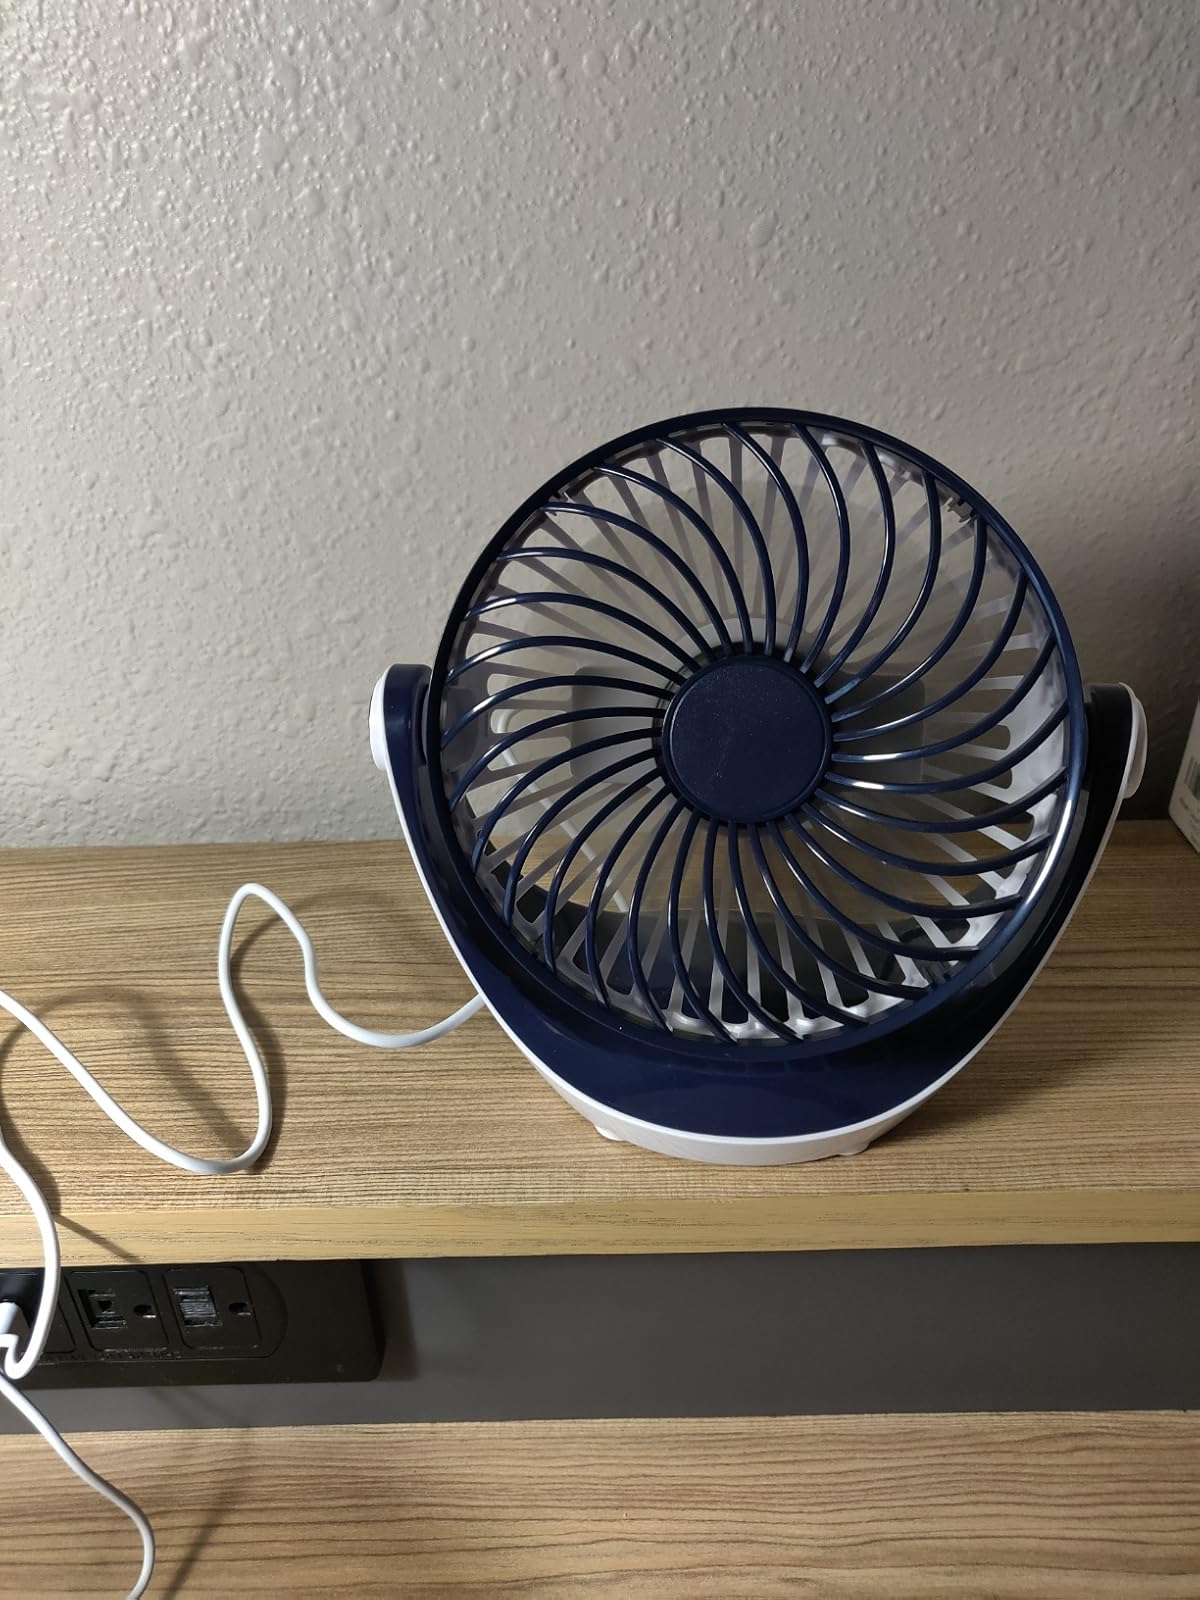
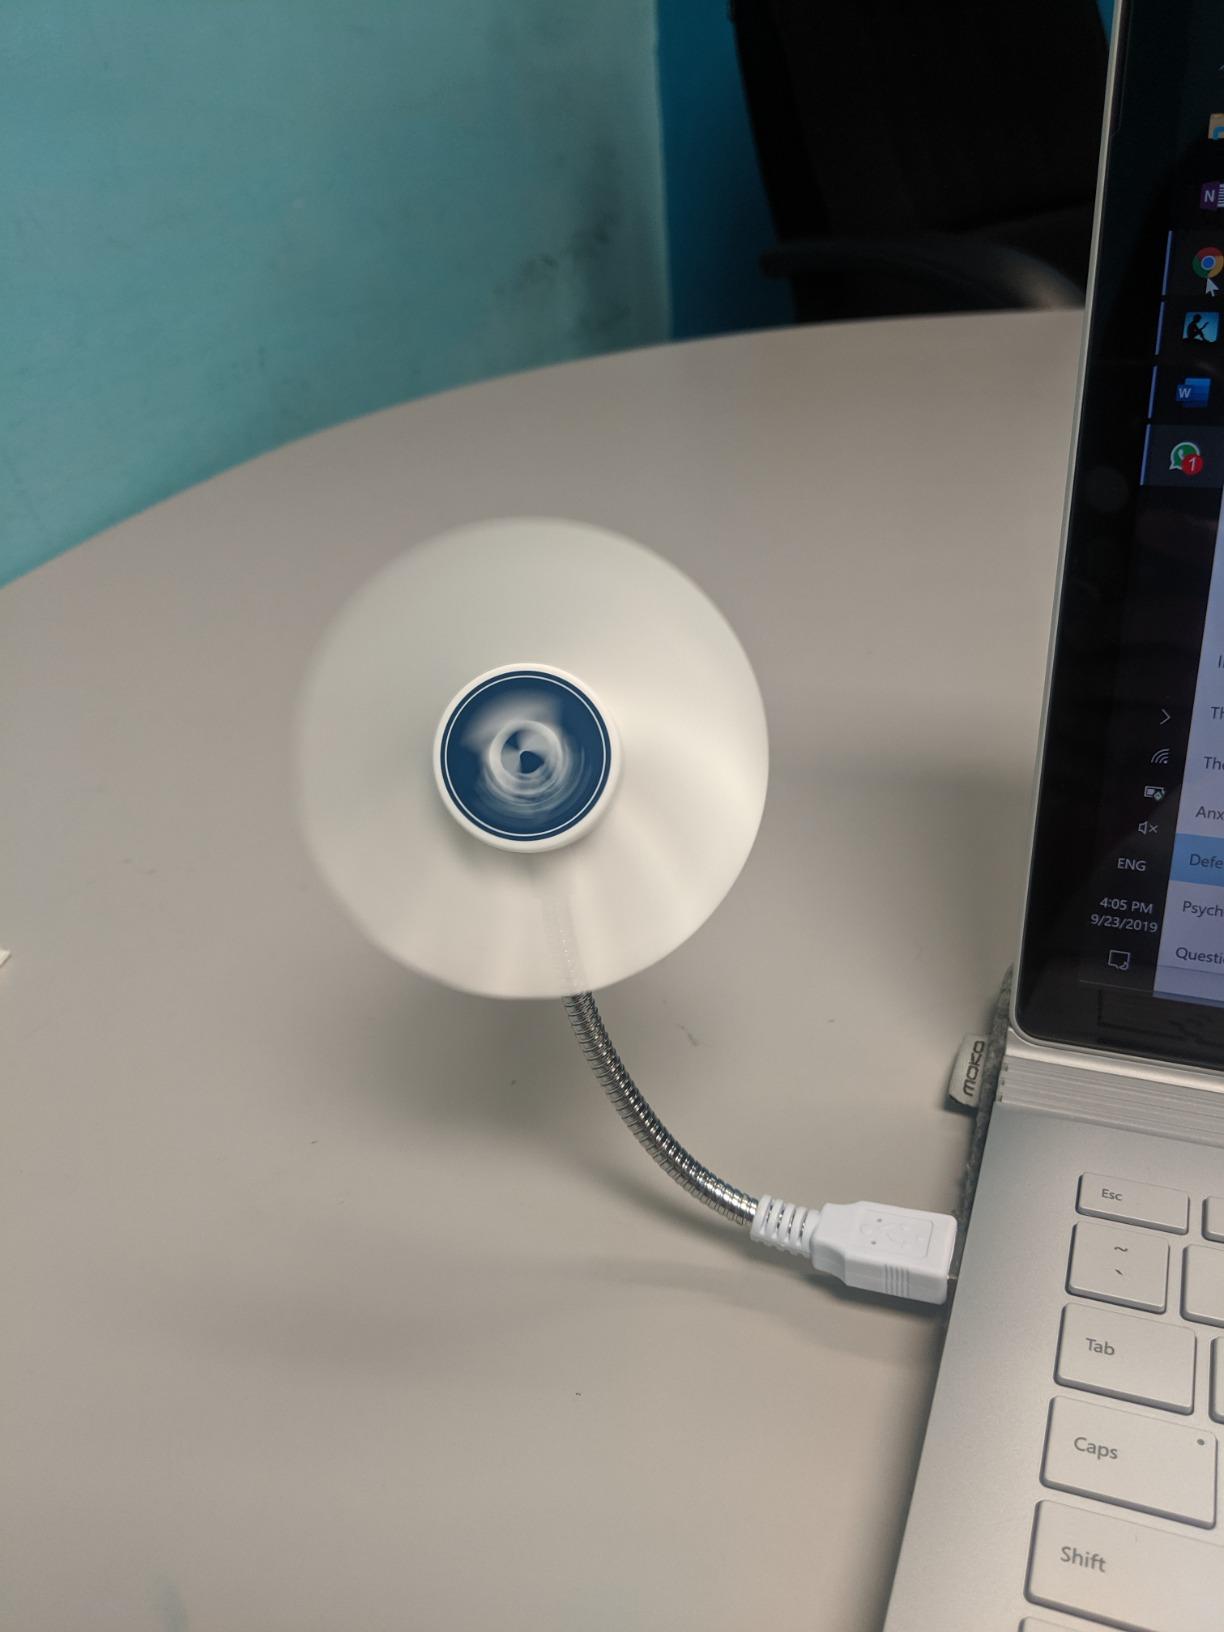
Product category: fan
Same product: no